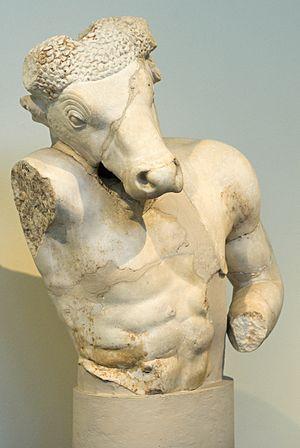
Myron, né à Éleuthères en Attique, dans la première moitié du Vᵉ siècle av. J.-C., est l'un des plus célèbres sculpteurs grecs, bronzier. Il est l'auteur de nombreuses statues d'athlètes, la plus connue étant le Discobole.